Hadlow Castle

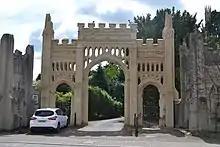
Entrance Arch, High Street, restored in May 2020.

Hadlow Castle replaced the manor house of Hadlow Court Lodge. It was built over a number of years from the late 1780s, commissioned by Walter May in an ornate Gothic style. The architect was J. Dugdale. His son, Walter Barton May inherited the estate in 1823, and another inheritance in 1832 from his wife's family. He added a octagonal tower in 1838, the architect was George Ledwell Taylor. A octagonal lantern was added in 1840 and another smaller tower was added in 1852. This was dismantled in 1905. Walter Barton May died in 1858 and the estate was sold. Subsequent owners were Robert Rodger, JP, High Sheriff of Kent, in 1865. He died in 1882 and his son, Willim Wallace Rodger-Cunliffe died in 1888. In 1900 the castle was sold to Benjamin Scott Foster MacGeagh, a retired trader and entrepreneur. MacGeagh became J.P. in Kent and its High Sheriff and died in 1907. The Castle, its estate and the manors of Hadlow and East Peckham then passed to his son, Dr. Thomas Edwin Foster MacGeagh, a Harley Street practitioner Dr. MacGeagh would drive in his carriage to Tonbridge and catch the train to London thus being an early commuter. However, T.E.F. MacGeagh sold the estate in 1919 to Henry Thomas Pearson, whose farming family occupied it until 1946. During the Second World War it was used as a watchtower by the Home Guard and Royal Observer Corps. The unoccupied castle changed hands several times after the Pearsons left, and was demolished in 1951, except for the servants' quarters, several stables and the Coach House, which were saved by the painter Bernard Hailstone. The Tower was already a Listed Building, having been listed on 17 April 1951. Now the entrance gateway and lodges of the Castle still stand - a heavy Gothic presence on the street - as does the Stable Court with two turreted pavilions, which are all in private ownerships, and new homes have been built in the grounds.